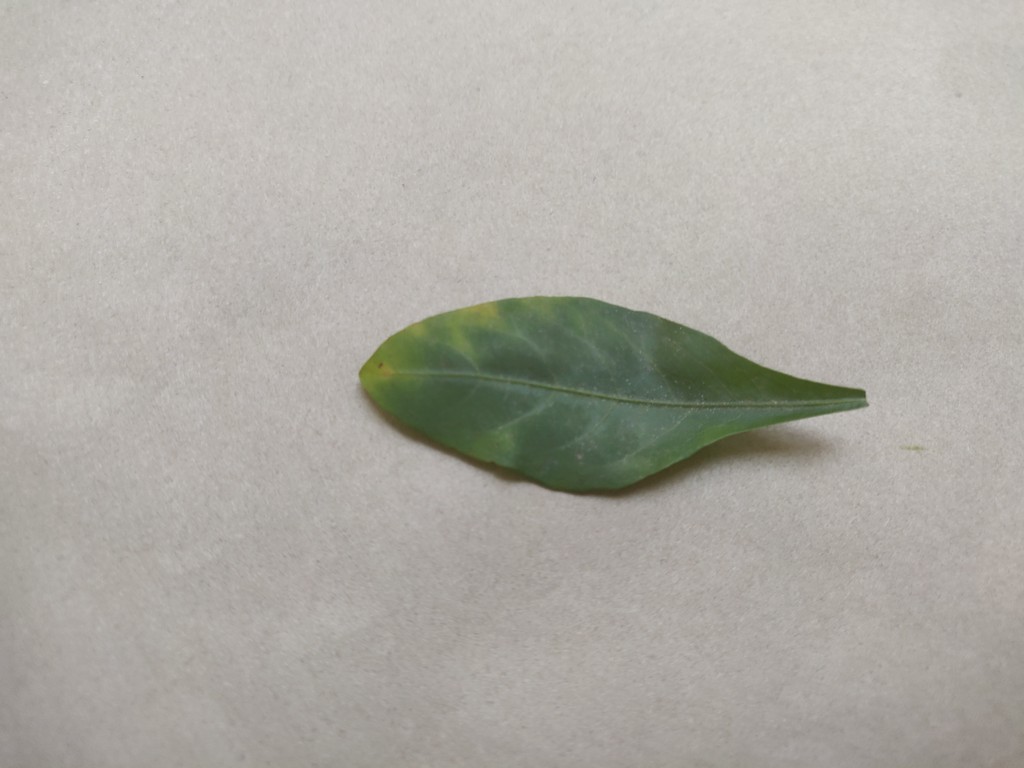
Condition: Unhealthy
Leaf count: single
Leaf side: front